Sam Higginbottom

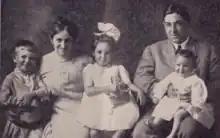
Sam Higginbottom with his wife and three children, from a 1914 publication

On the recommendation of Henry Forman, Higginbottom arrived in India in 1903 as part of the North India Mission of the Presbyterian Church. From then until 1909 he taught economics and science in Allahabad Christian College (now Ewing Christian College). In 1904 he married Jane Ethelind Cody, of Cleveland, Ohio, who joined him in his work. They had five children together.